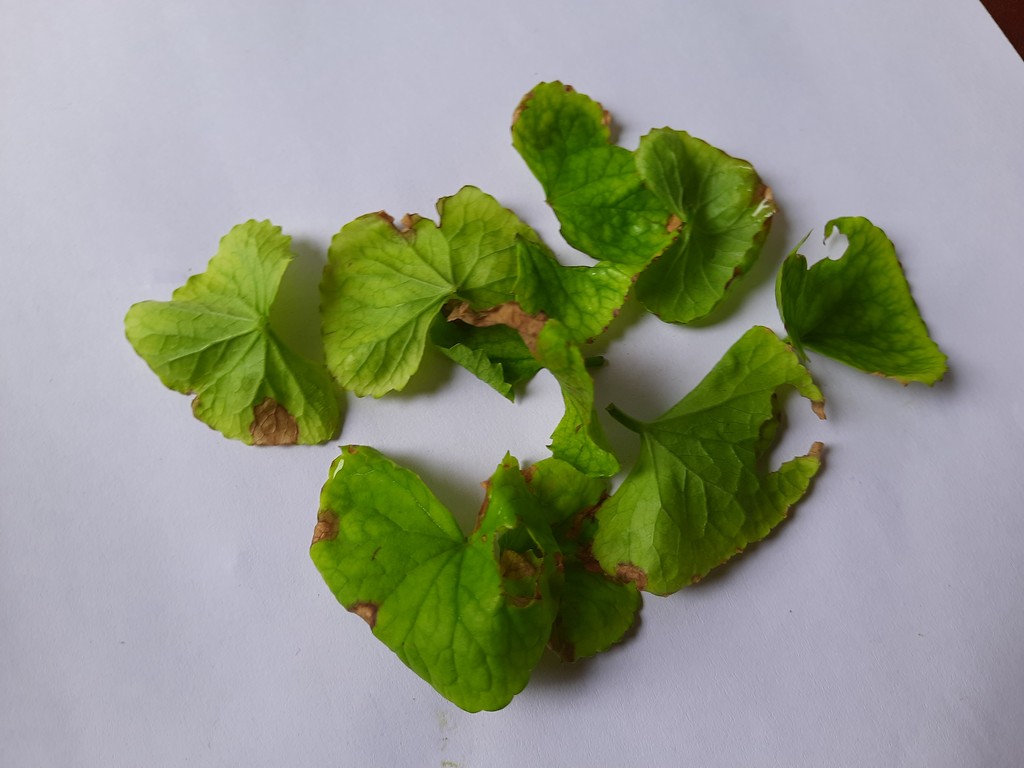
Label: Unhealthy